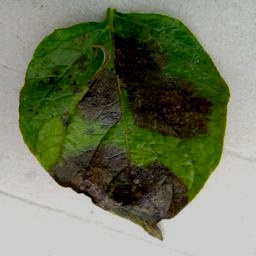
Etiqueta: Late Blight